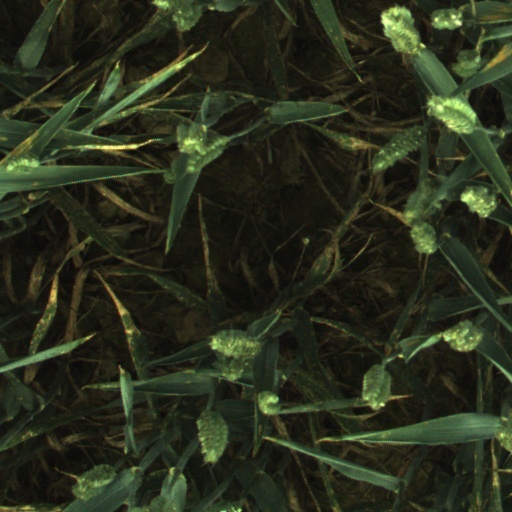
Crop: wheat